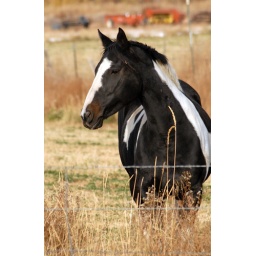
black and white horse near richfield